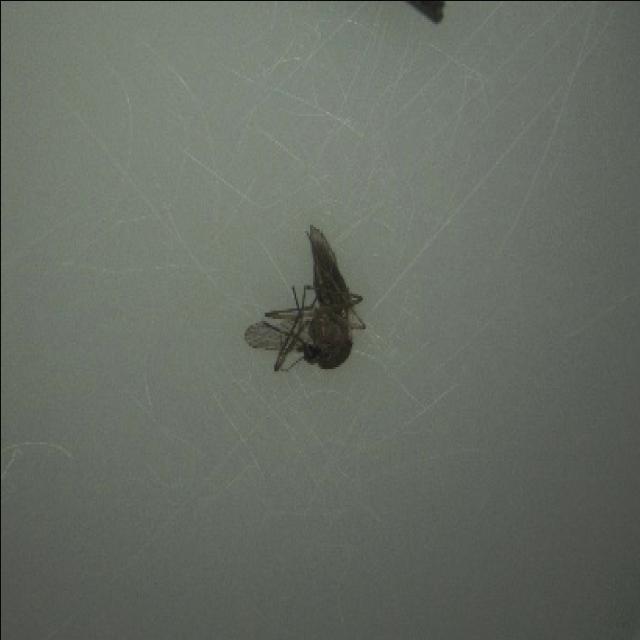
Species: culex_tritaeniorhynchus